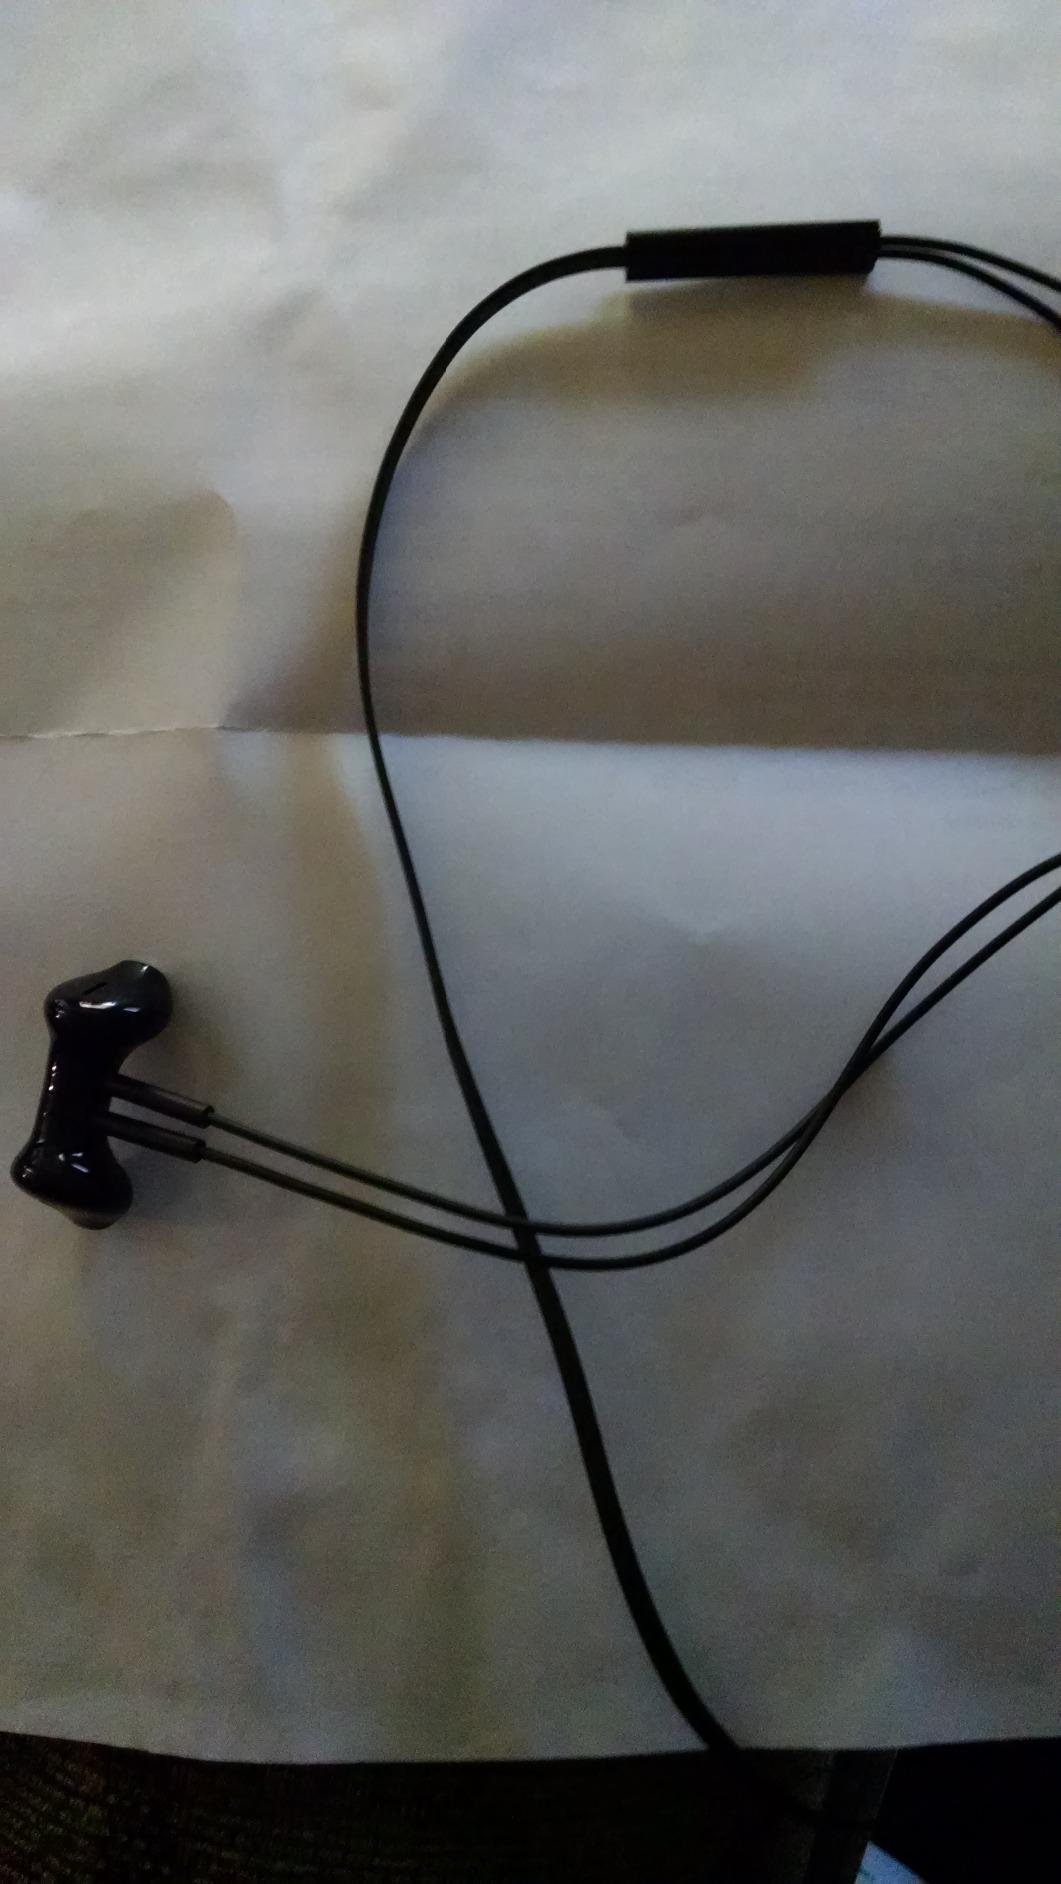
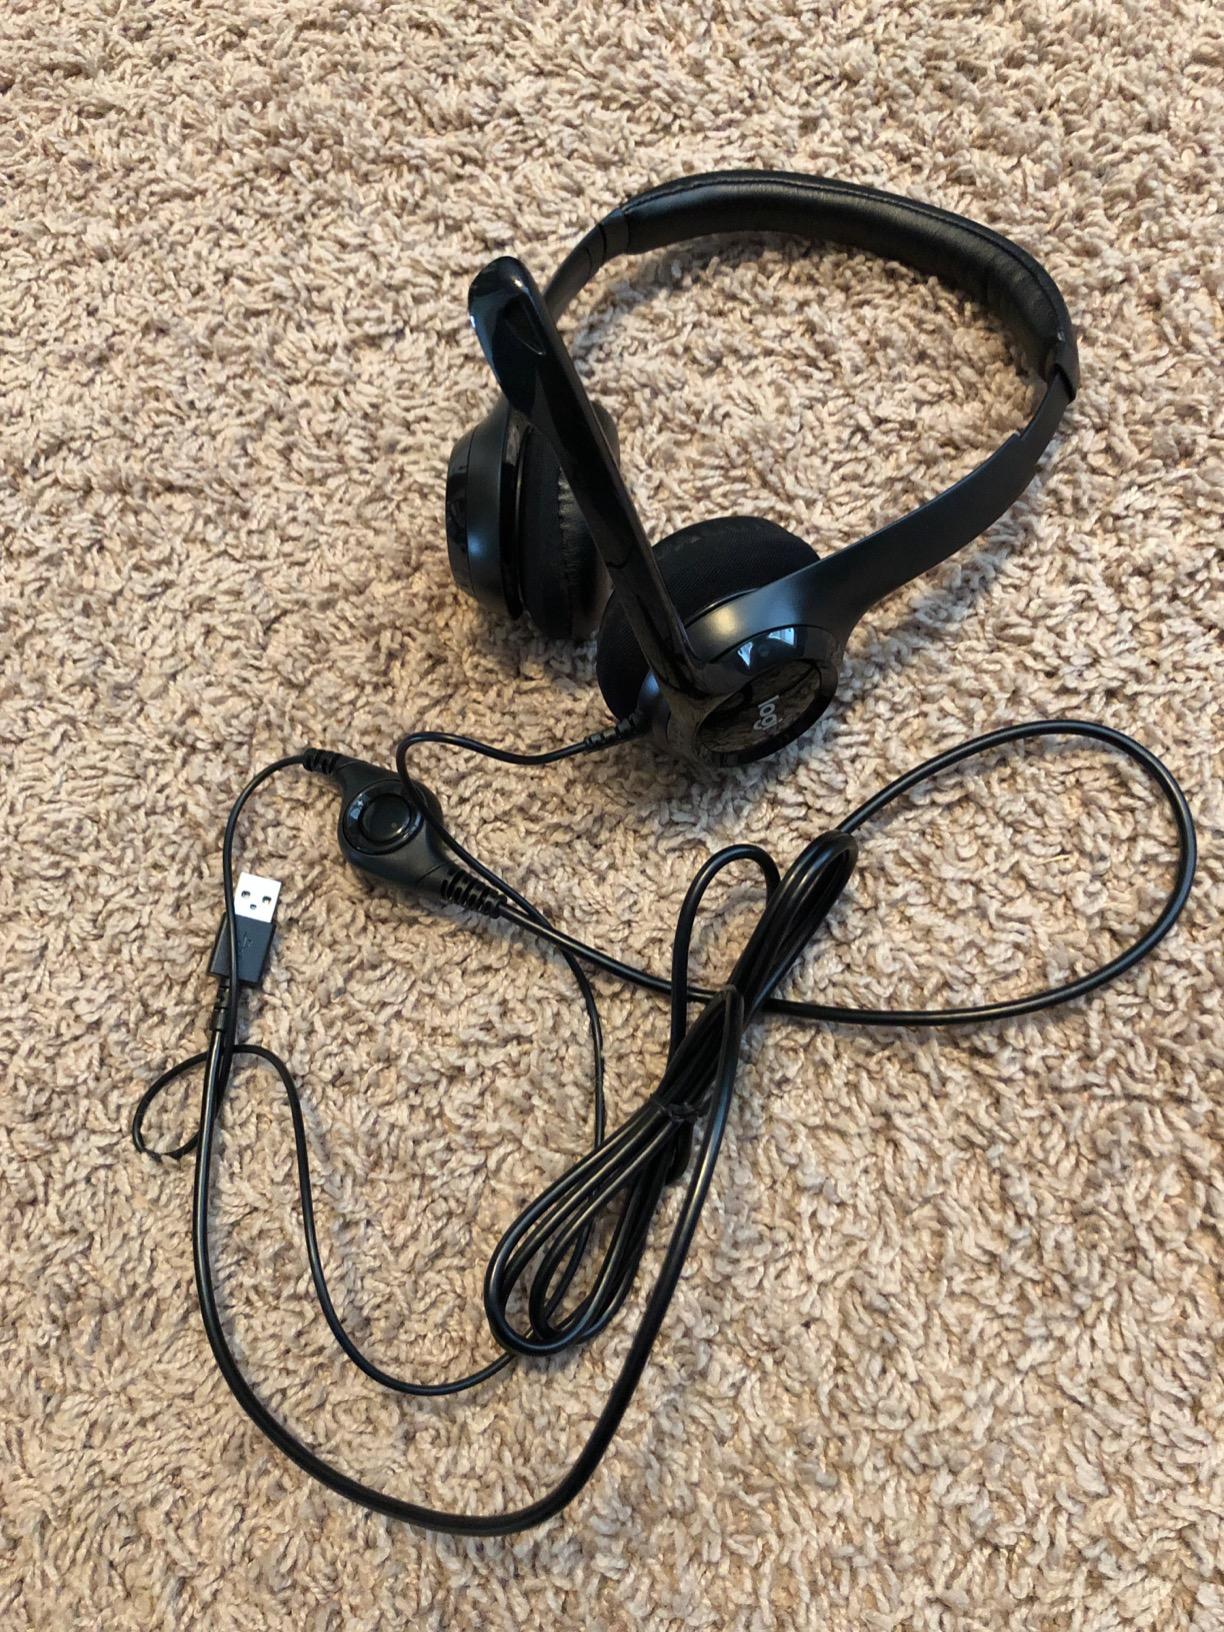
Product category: headphones
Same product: no